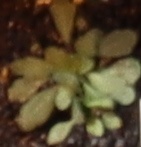
Label: Horseweed